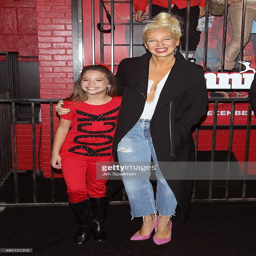
dancer and pop artist attends the world premiere .